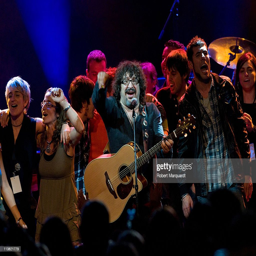
musical artist performs during a charity event .